Jablonec nad Jizerou

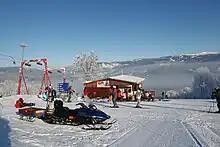
Ski resort in Jablonec nad Jizerou

The only organizational factors were contour lines and parcels of land, a completely non-agricultural dwelling were chaotically centered on the link between the church and the mill. Thanks to the large reconstruction of the market town connected with the construction of the railway (1899) and the textile factories along the Jizera, Jablonec nad Jizerou gained the character of a modern mountainous town.